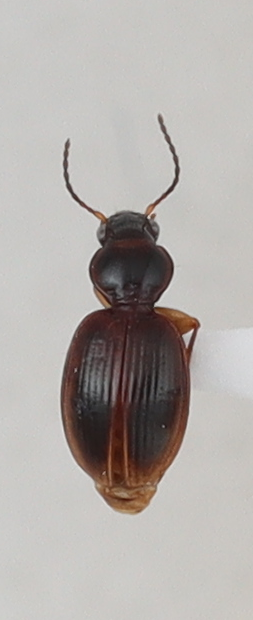
Scientific name: Mecyclothorax discedens
Plot: 4
Trap: W
Collected: 20210713